Outline of Pennsylvania

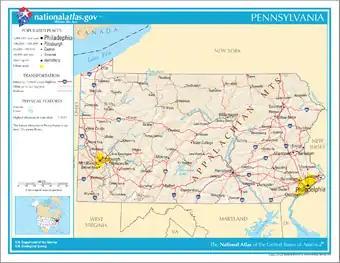
An enlargeable map of the Commonwealth of Pennsylvania

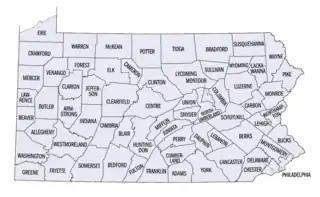
An enlargeable map of the 67 counties of the Commonwealth of Pennsylvania.

Unified Judicial System of Pennsylvania